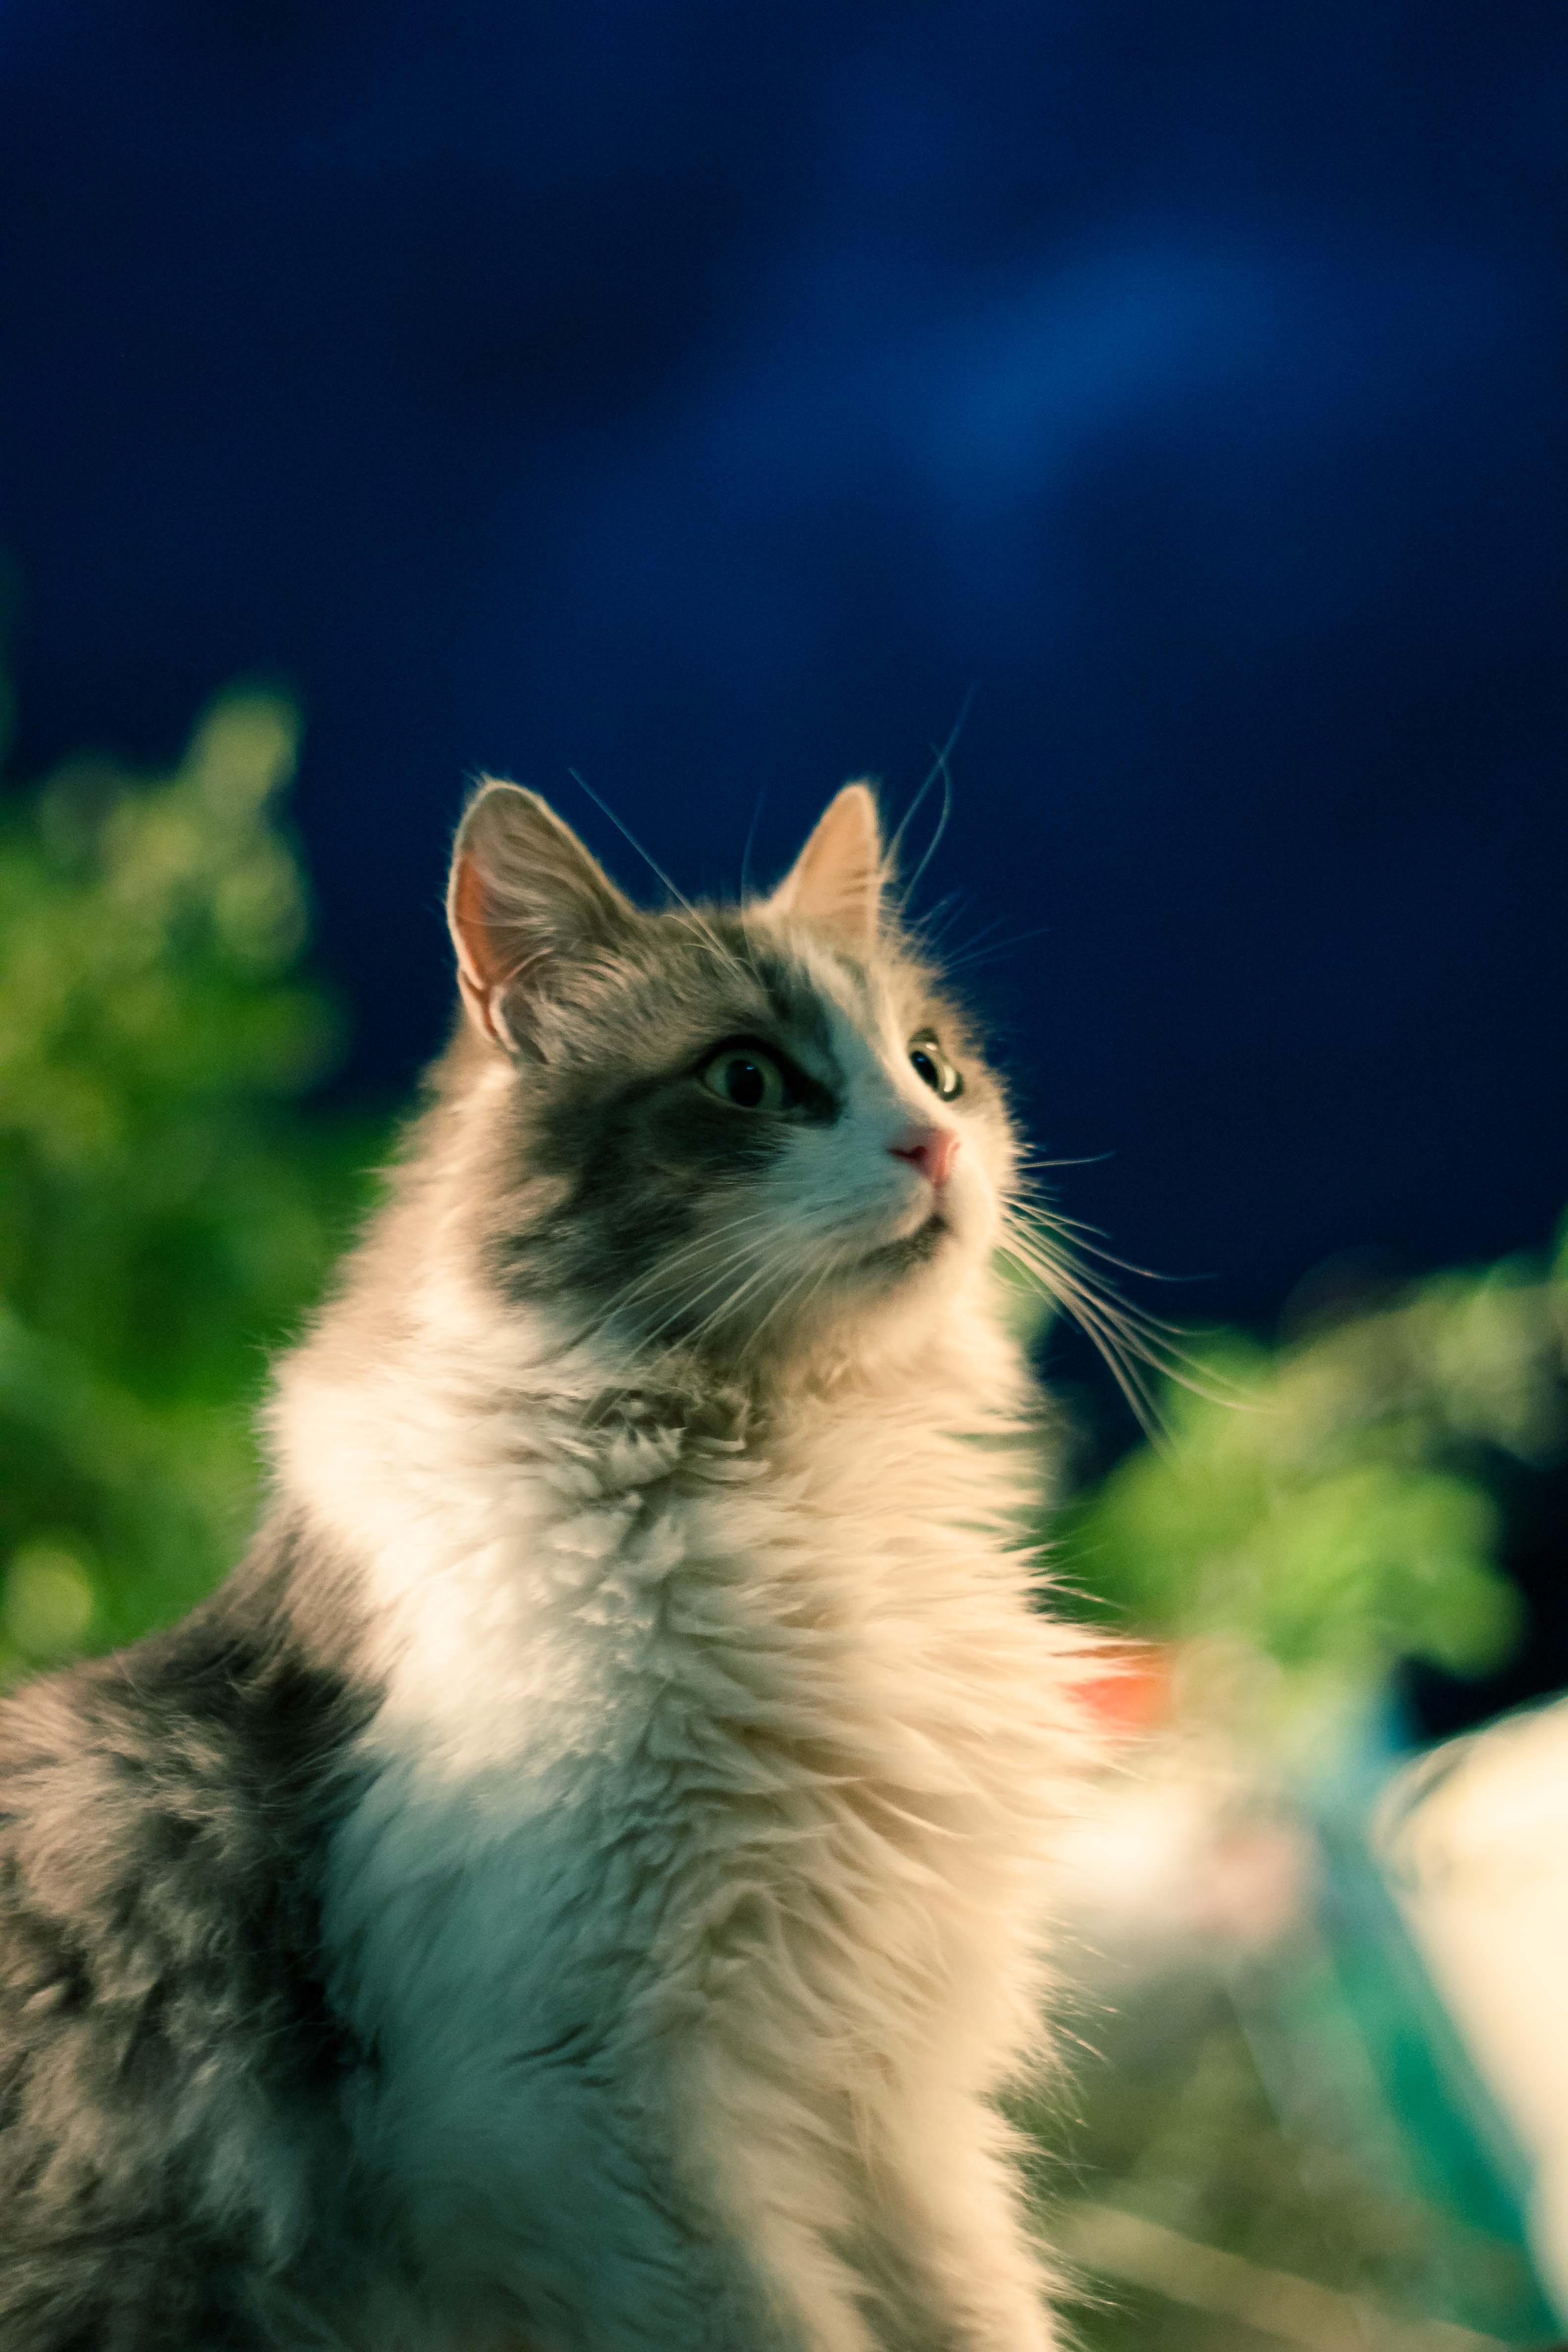
animal, pet, kitten, cat, feline, mammal, fauna, cats, whiskers, vertebrate, maine coon, norwegian forest cat, small to medium sized cats, cat like mammal